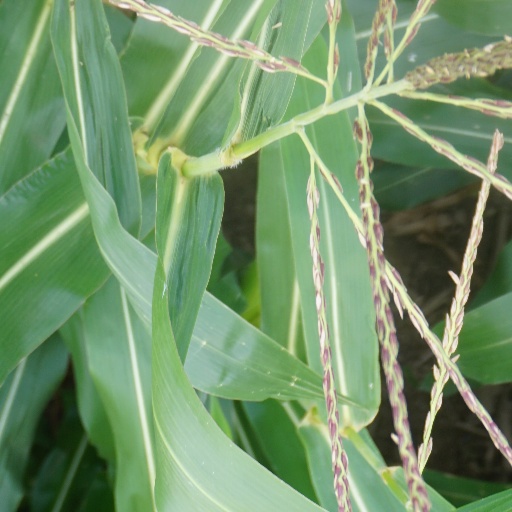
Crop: maize; corn